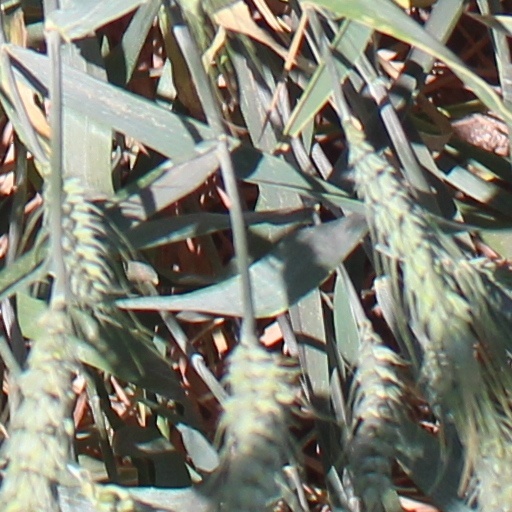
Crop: wheat